Demon's Crest

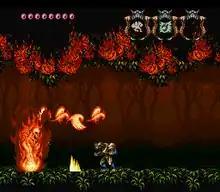
Gameplay screenshot

The gameplay is a mix of standard platforming, with mild RPG elements. The stages are divided into six main areas and can be played multiple times. The game also has Metroidvania elements, where the player has to revisit a level with new Crests to access areas, items, and bosses that could not be accessed before. There is also a world map players use to navigate.